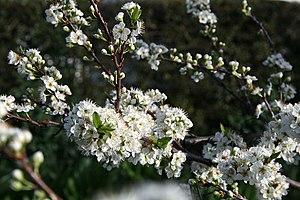
floraison dense du prunier Morettini Benatti
En arboriculture fruitière, l'alternance ou alternance biennale, parfois en français saisonnement, est un phénomène cyclique bisannuel affectant de nombreux arbres fruitiers qui voit se succéder une année avec une forte production de fruits à une année avec peu, voire aucun fruit. Les nombreux fruits des années à forte production sont petits, en revanche l'année suivante les fruits sont gros et clairsemés, et il a été montré que la qualité nutritionnelle du fruit en est affectée.